Universe 6

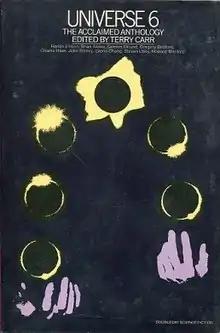
Cover of first edition

Universe 6 is an anthology of original science fiction short stories edited by Terry Carr, the sixth volume in the seventeen-volume Universe anthology series. It was first published in hardcover by Doubleday in April 1976, with a paperback edition following from Popular Library in August 1977, and a British hardcover edition from Dennis Dobson in 1978.